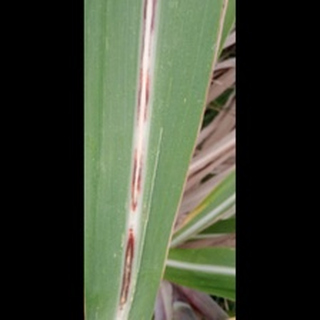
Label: sugarcane_red_rot